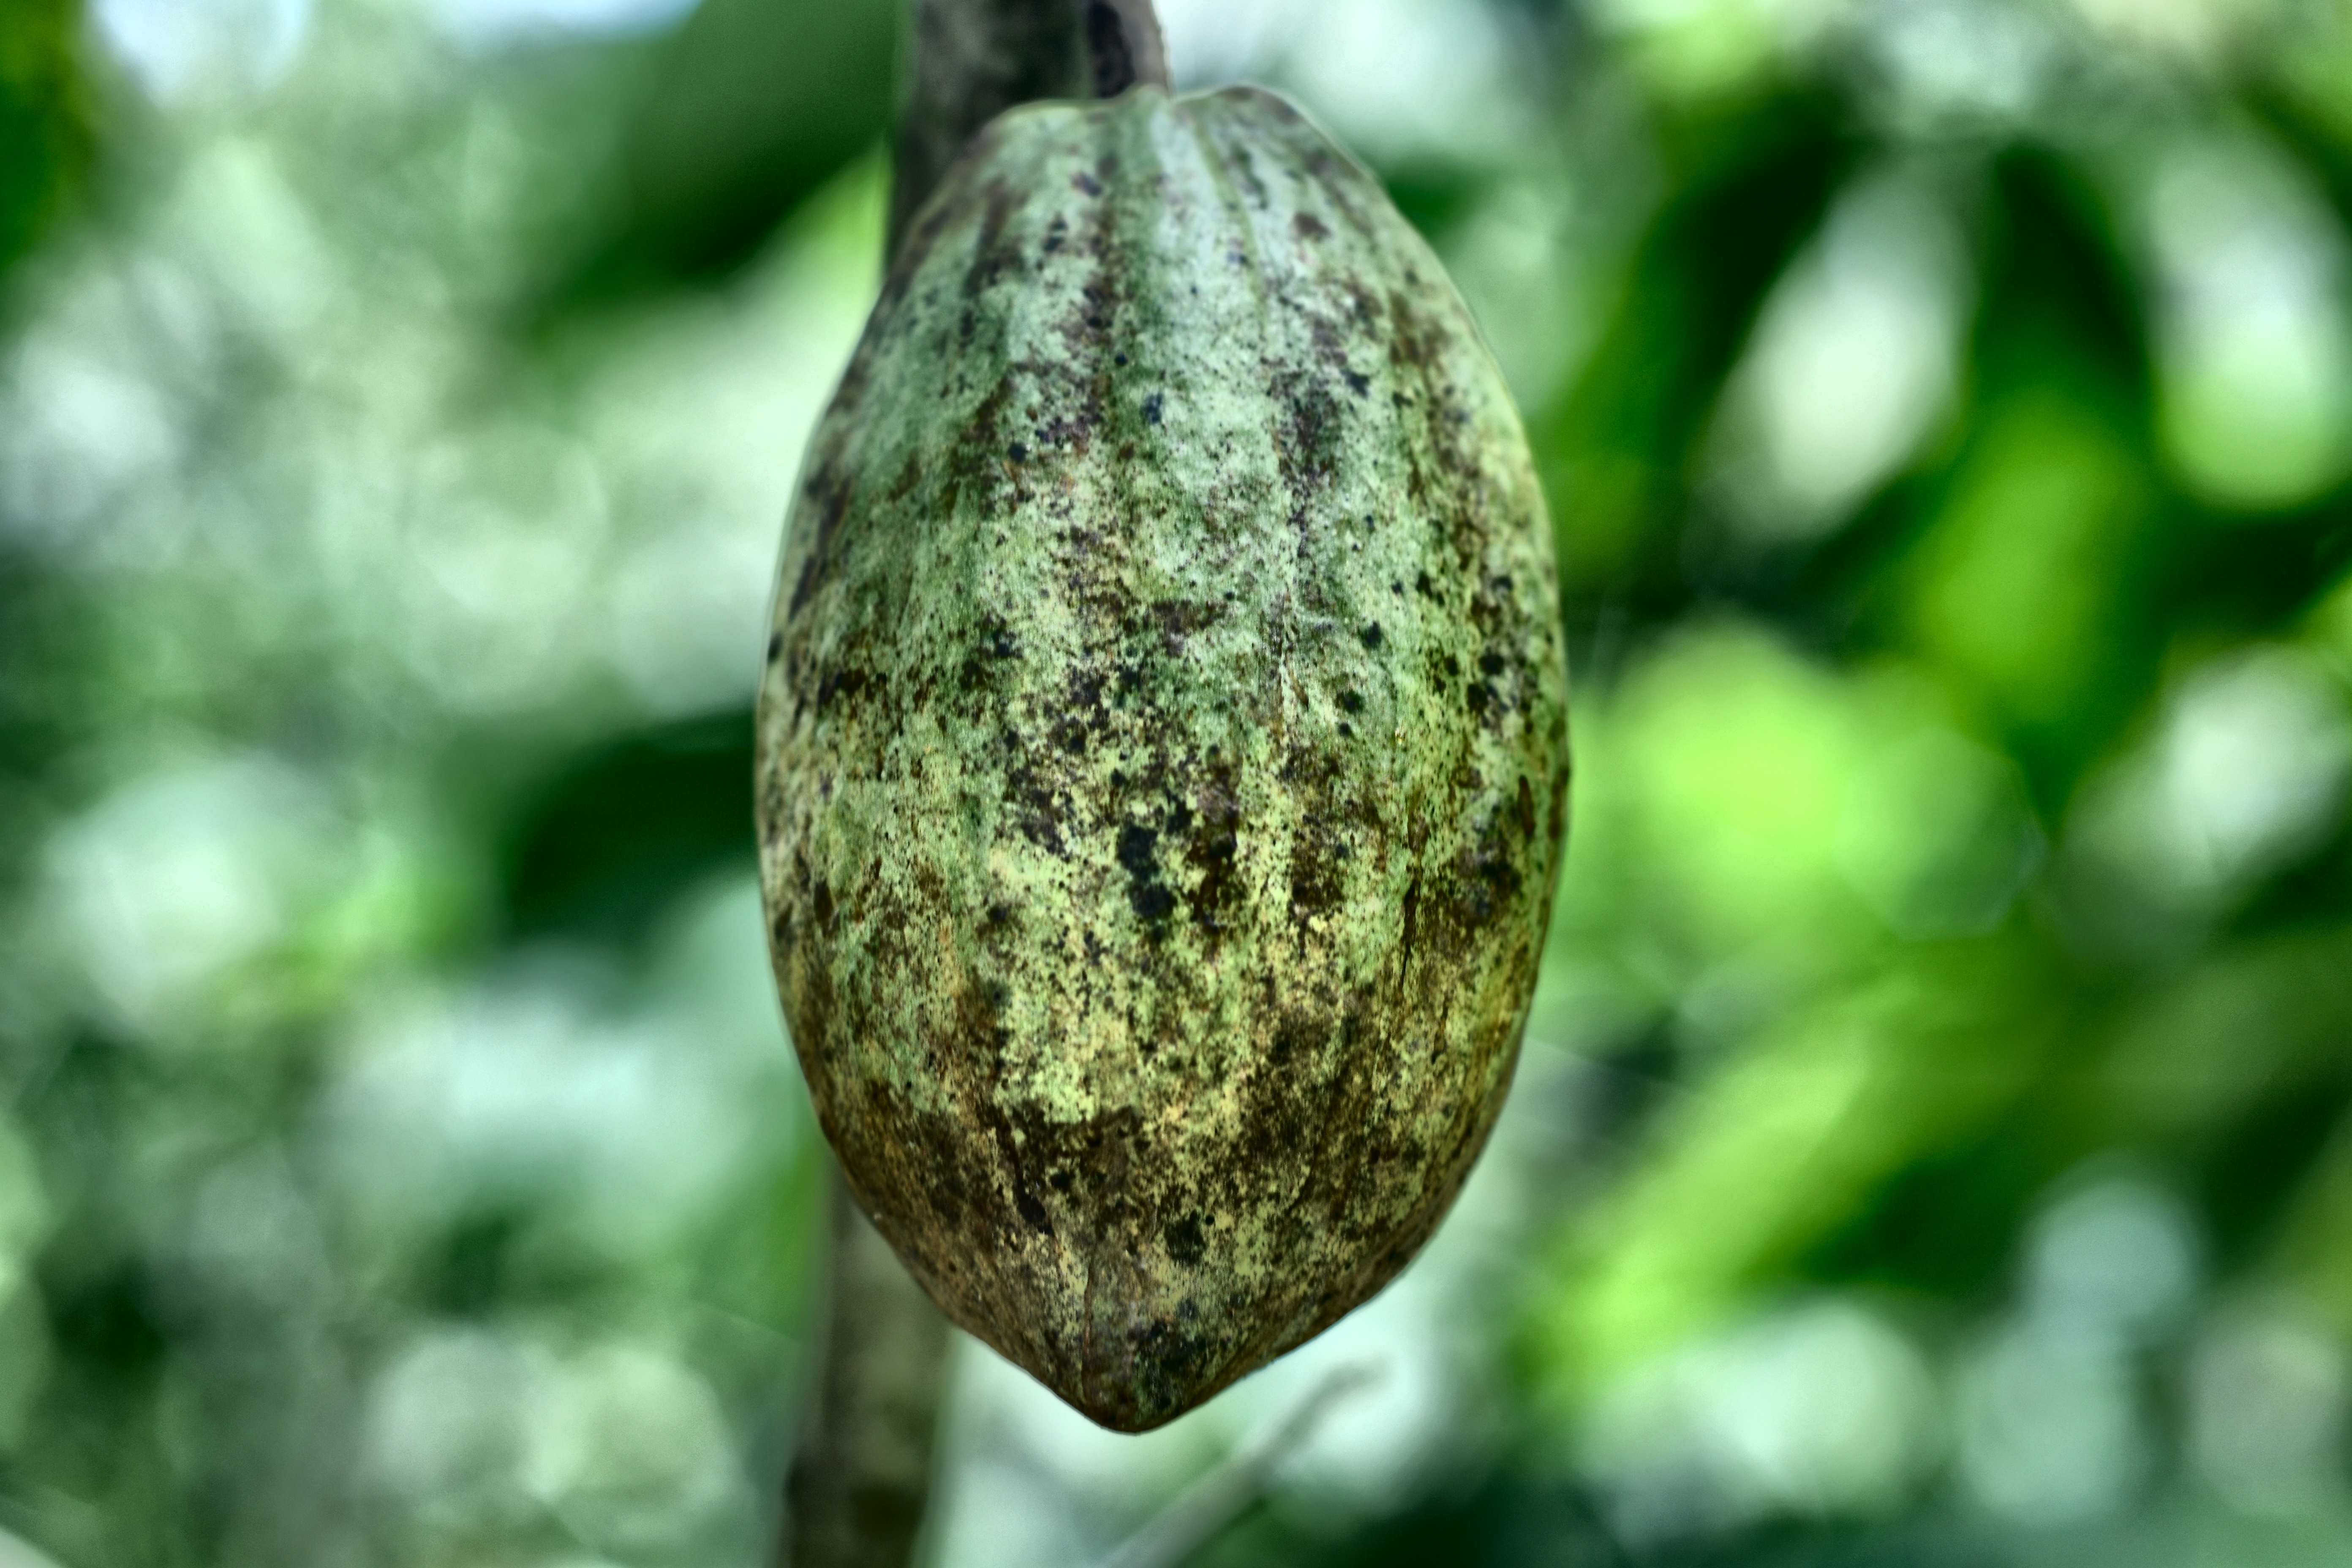
Maturity: unmature
Variety: Amelonado